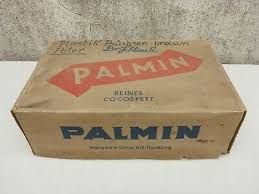
Label: cardboard